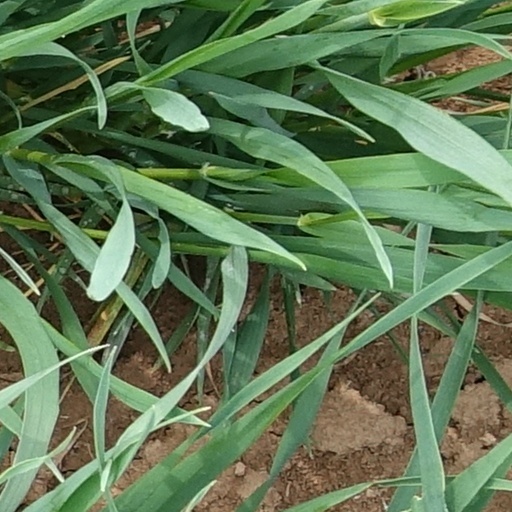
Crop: wheat